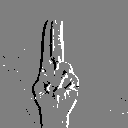
ASL letter: u